List of English football championship–winning managers

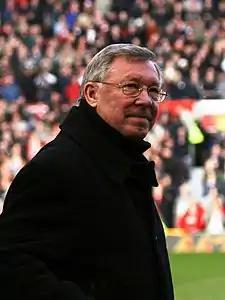
Alex Ferguson won a record 13 league championships from 1993 to 2013 as manager of Manchester United.

The top level of the English football league system from its formation in 1888 was the Football League, until the introduction of a Second Division in 1892 when it became known as the Football League First Division. This remained the top level of English football until 1992 when it was replaced by the Premier League. The role of the manager is to select the squad during the league season, develop the tactics of the team and manage potential issues within the squad. Due to the prestige of winning the league championship, the pressures on managers to succeed can be great.